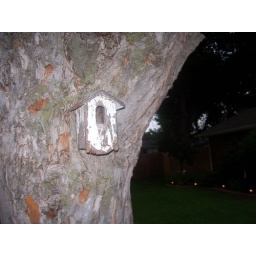
bird house in front tree